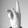
ASL letter: K